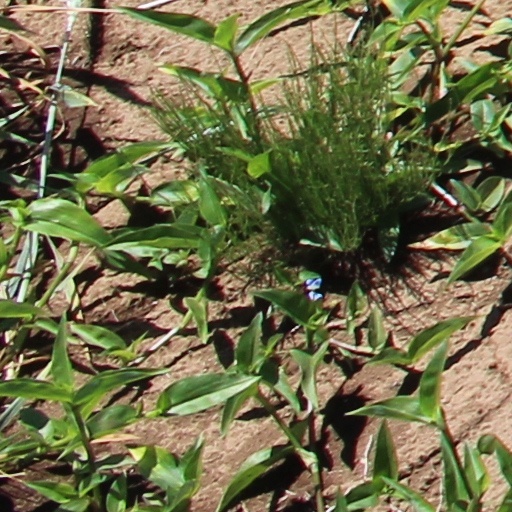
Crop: wheat